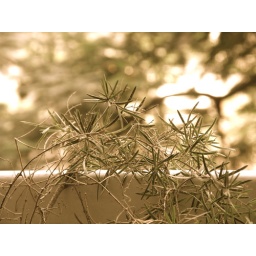
Lonely plants in my window